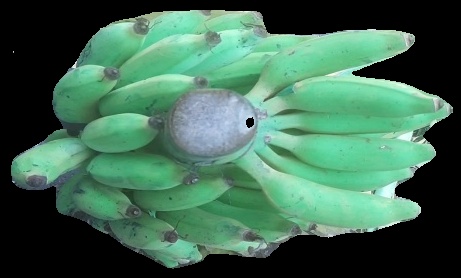
Variety: elakki-bale
Grade: grade2